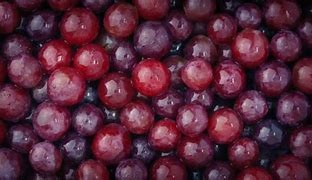
Label: grape